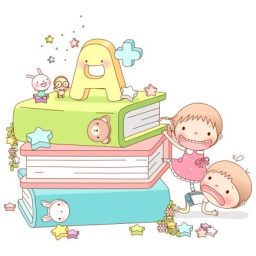
Girl climbing on boy to reach A plus sign by books